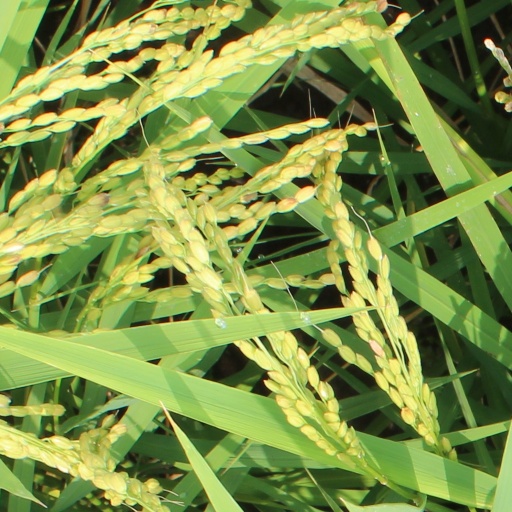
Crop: rice